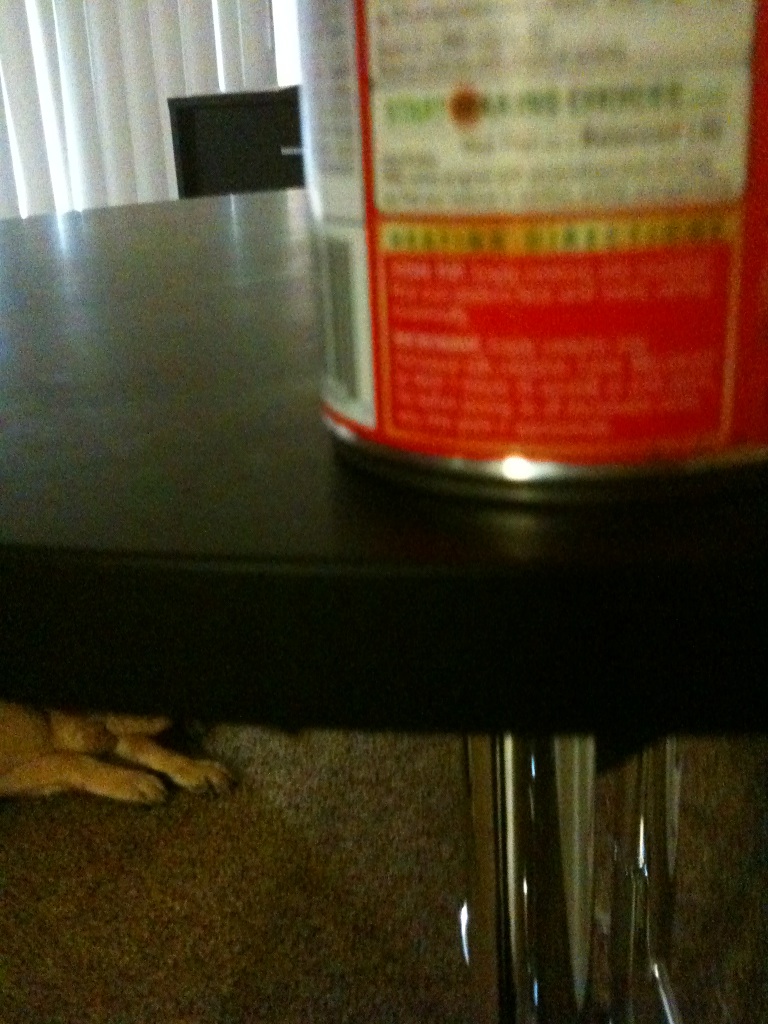Question: Can you see what is in this can?
Answer: no